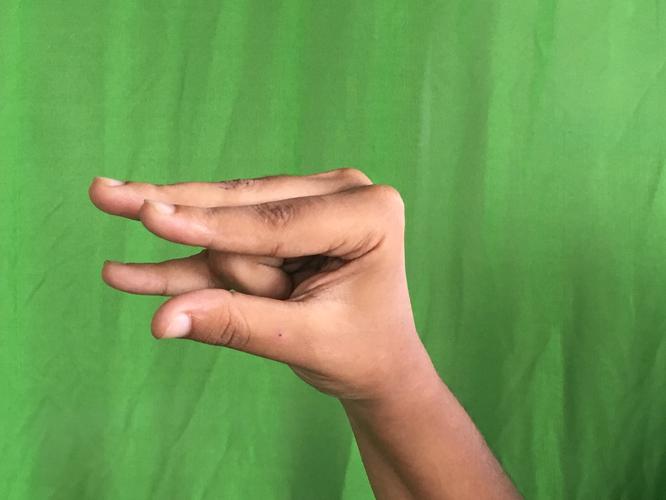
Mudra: Kangulam
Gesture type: single_hand